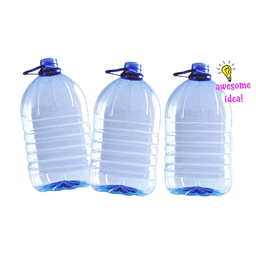
Label: bottles